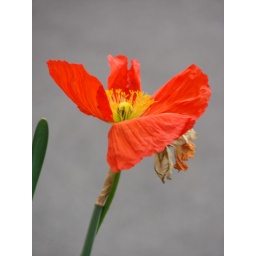
A flower in an arrangement on the side of a street near the Bois de Boulogne.